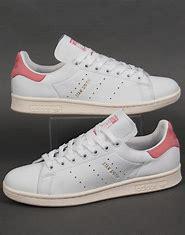
Brand: adidas
Model: Originals Stan Smith